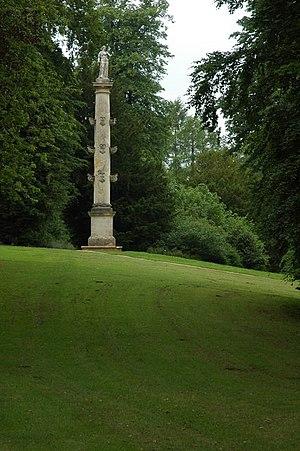
Thomas Grenville était officier de la Royal Navy et député de Bridport. Il a participé à la Guerre de Succession d'Autriche.